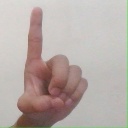
अक्षर: ड